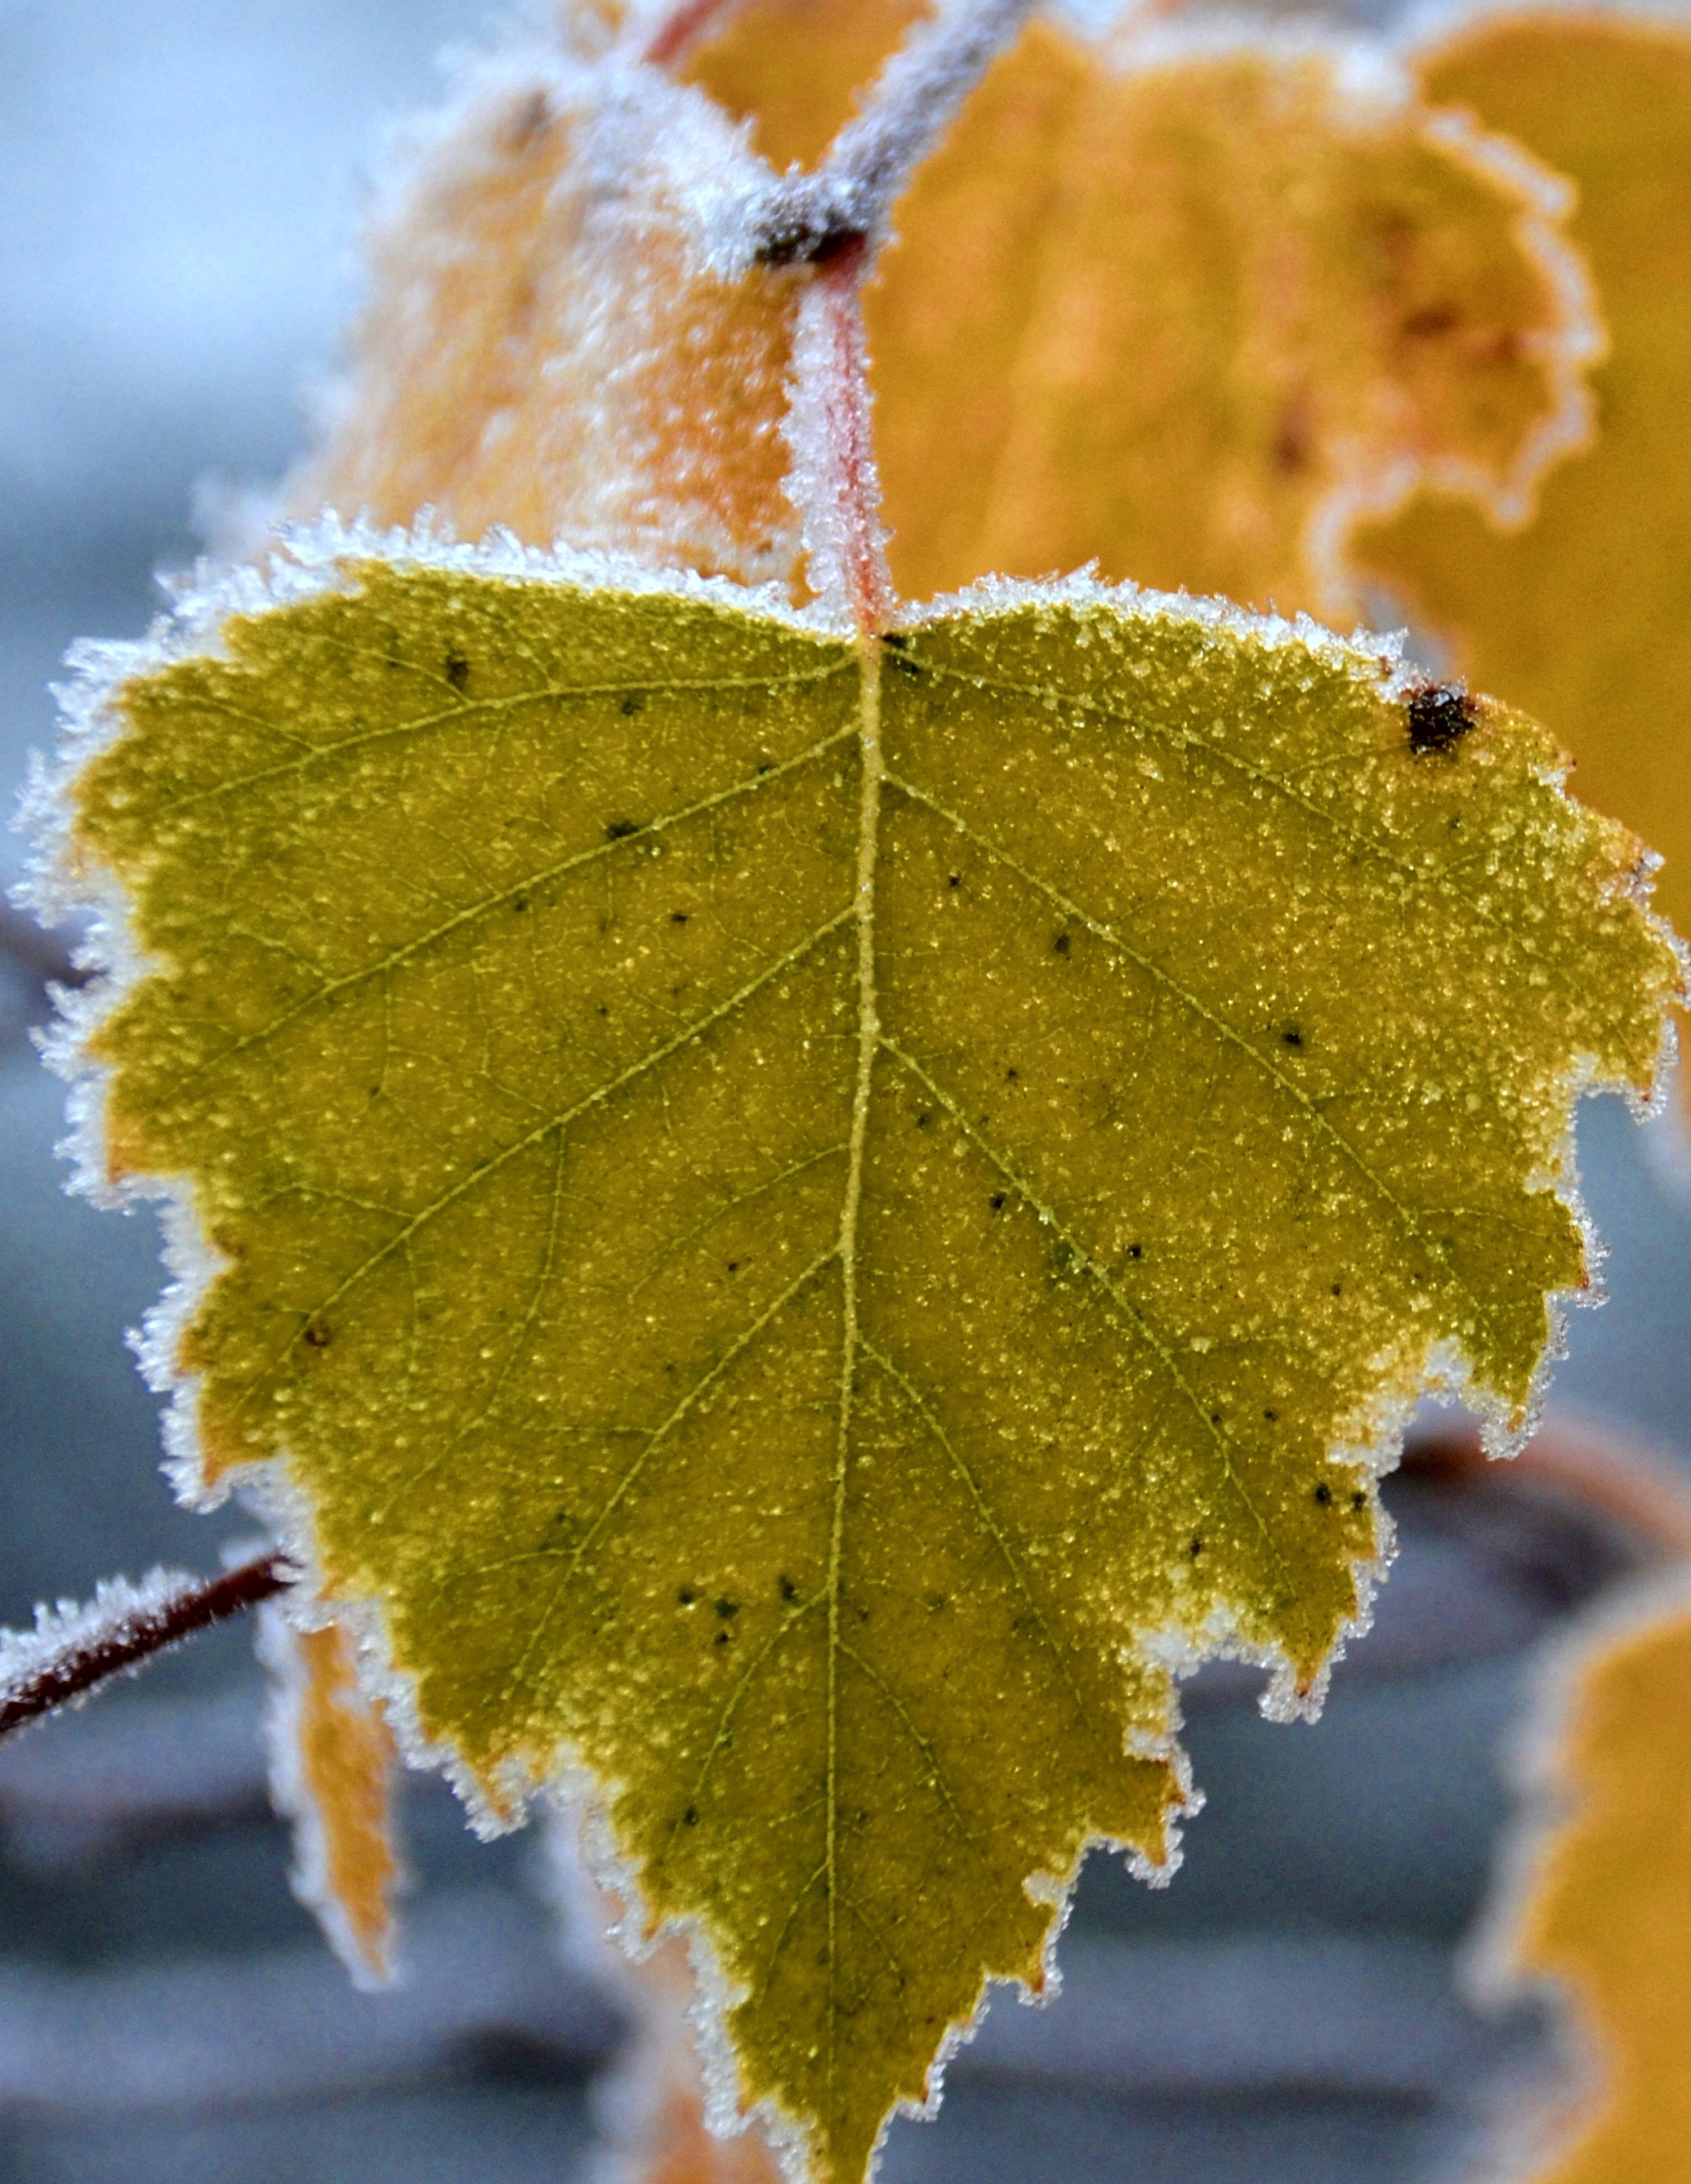
tree, nature, branch, plant, sunlight, leaf, flower, frost, green, autumn, botany, frozen, yellow, season, maple tree, maple leaf, close up, leaves, frosty, hoarfrost, macro photography, flowering plant, maidenhair tree, birch leaf, plant stem, woody plant, land plant